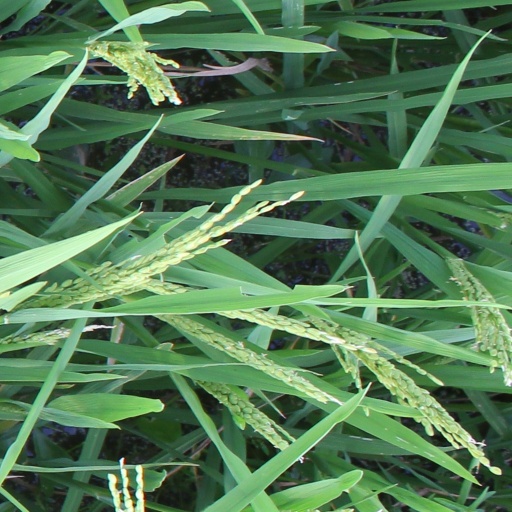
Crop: rice